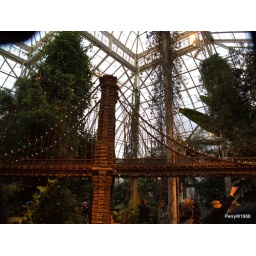
Brookln bridge with people walking under the span